Richard Lugar

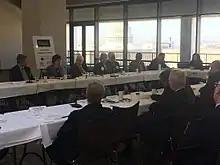
Sen. Susan Collins at an event facilitated by The Lugar Center

Following his service in the Senate, Lugar established The Lugar Center, a nonprofit public policy institution located in Washington, D.C.